Mauritania–Western Sahara border

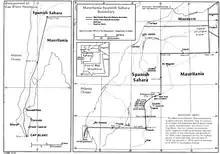
Map of the Mauritania-Western Sahara border

The Mauritania–Western Sahara border is in length and runs from the tripoint with Algeria in the north-east to the Atlantic Ocean in the south-west.